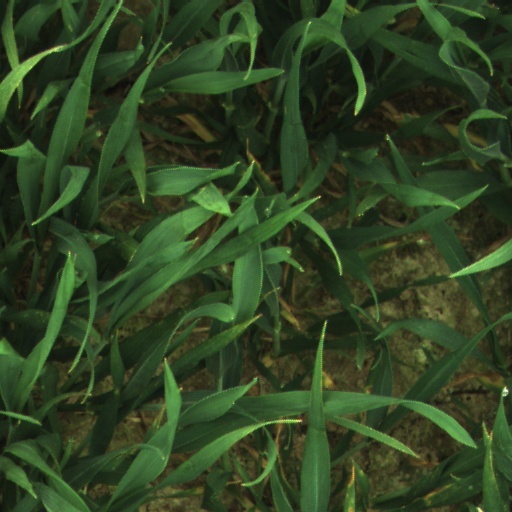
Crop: wheat